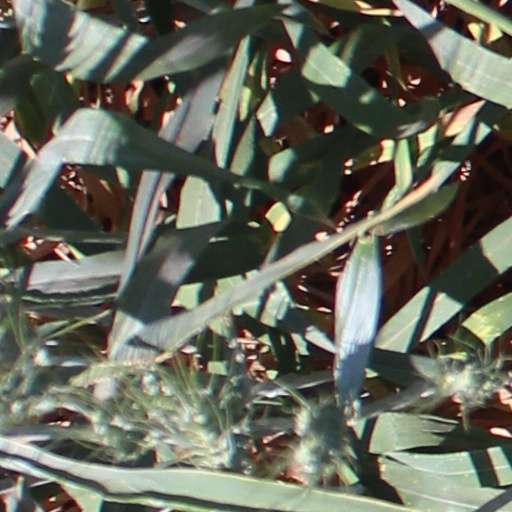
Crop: wheat